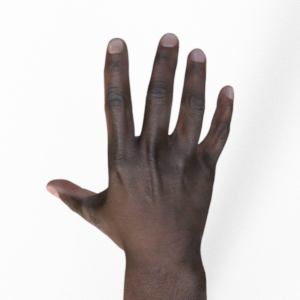
Label: paper